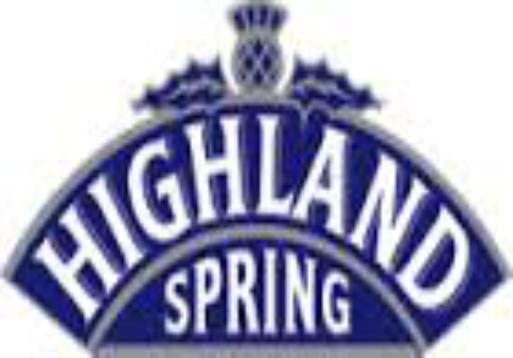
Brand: Highland Spring
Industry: Food